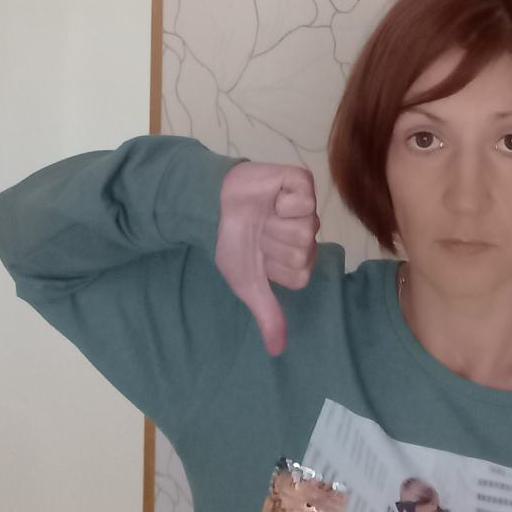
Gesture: dislike